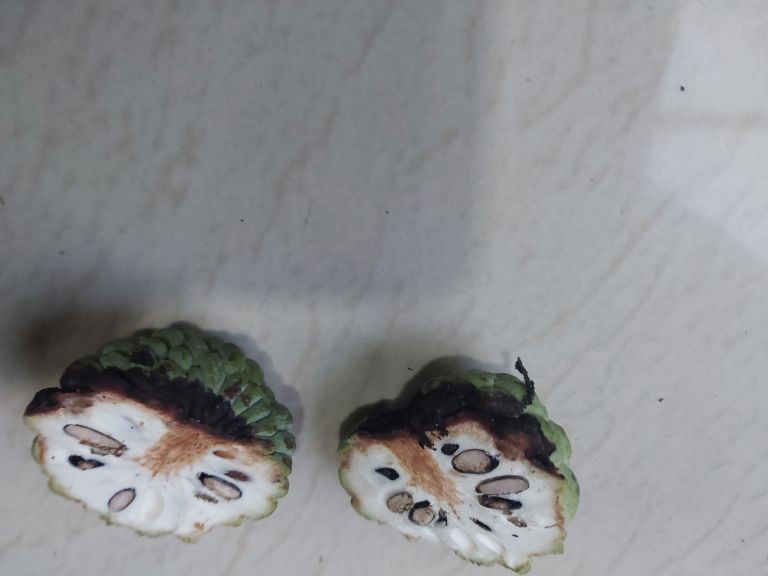
Disease label: Diplodia Rot